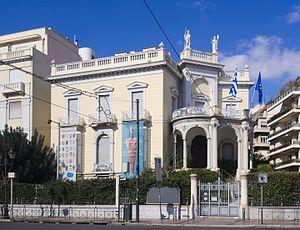
Le musée d'Art cycladique, dit parfois « musée d'art Goulandris », est un musée d'Athènes.